Belleville Lake

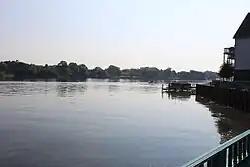
Belleville Lake seen from Doane's Landing

Belleville Bridge was built in 1925 to carry Belleville Road across the newly formed lake. It was long and was one of the state's few riveted camelback pony truss bridges. Located just north of the community center, it was vitally important for residents of the area to access U.S. Route 12 and eventually Interstate 94 connecting to Detroit. In 1985, a larger roadway was needed for the growing community and traffic. At the time, the bridge was a potential candidate for entry on the National Register of Historic Places, but its replacement was necessary and forfeited any future historic designations. The original bridge was dismantled and sold to Kent County. It replaced the former Burroughs Street Bridge and currently spans the Flat River in Vergennes Township just north of the city of Lowell at . The new Belleville Bridge shares no resemblance and is now a four-lane, three-span reinforced concrete bridge located at .